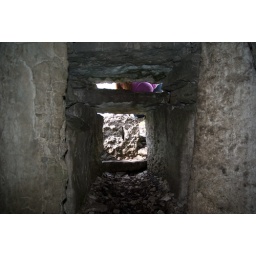
Buried alive! The window box above the door is aligned to illuminate the central chamber on the summer solstice.